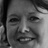
Emotion: happy